Legion (video game)

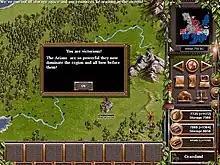
Victory screen of an alternative campaign in Elysium Field. Note that the game declares the player a victor when domination is achieved, rather than total conquest

"Legion" takes place in the historic setting of the Roman expansion, from the conquest of Italy, Britain, Hispania, Gaul and Germania.